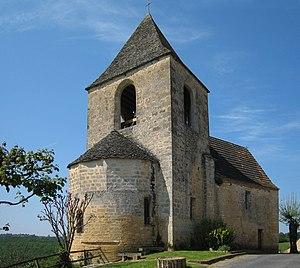
Cet article recense les monuments historiques de l'arrondissement de Sarlat-la-Canéda, dans le département de la Dordogne, en France.
Tamniès est une commune française située dans le département de la Dordogne, en région Nouvelle-Aquitaine.